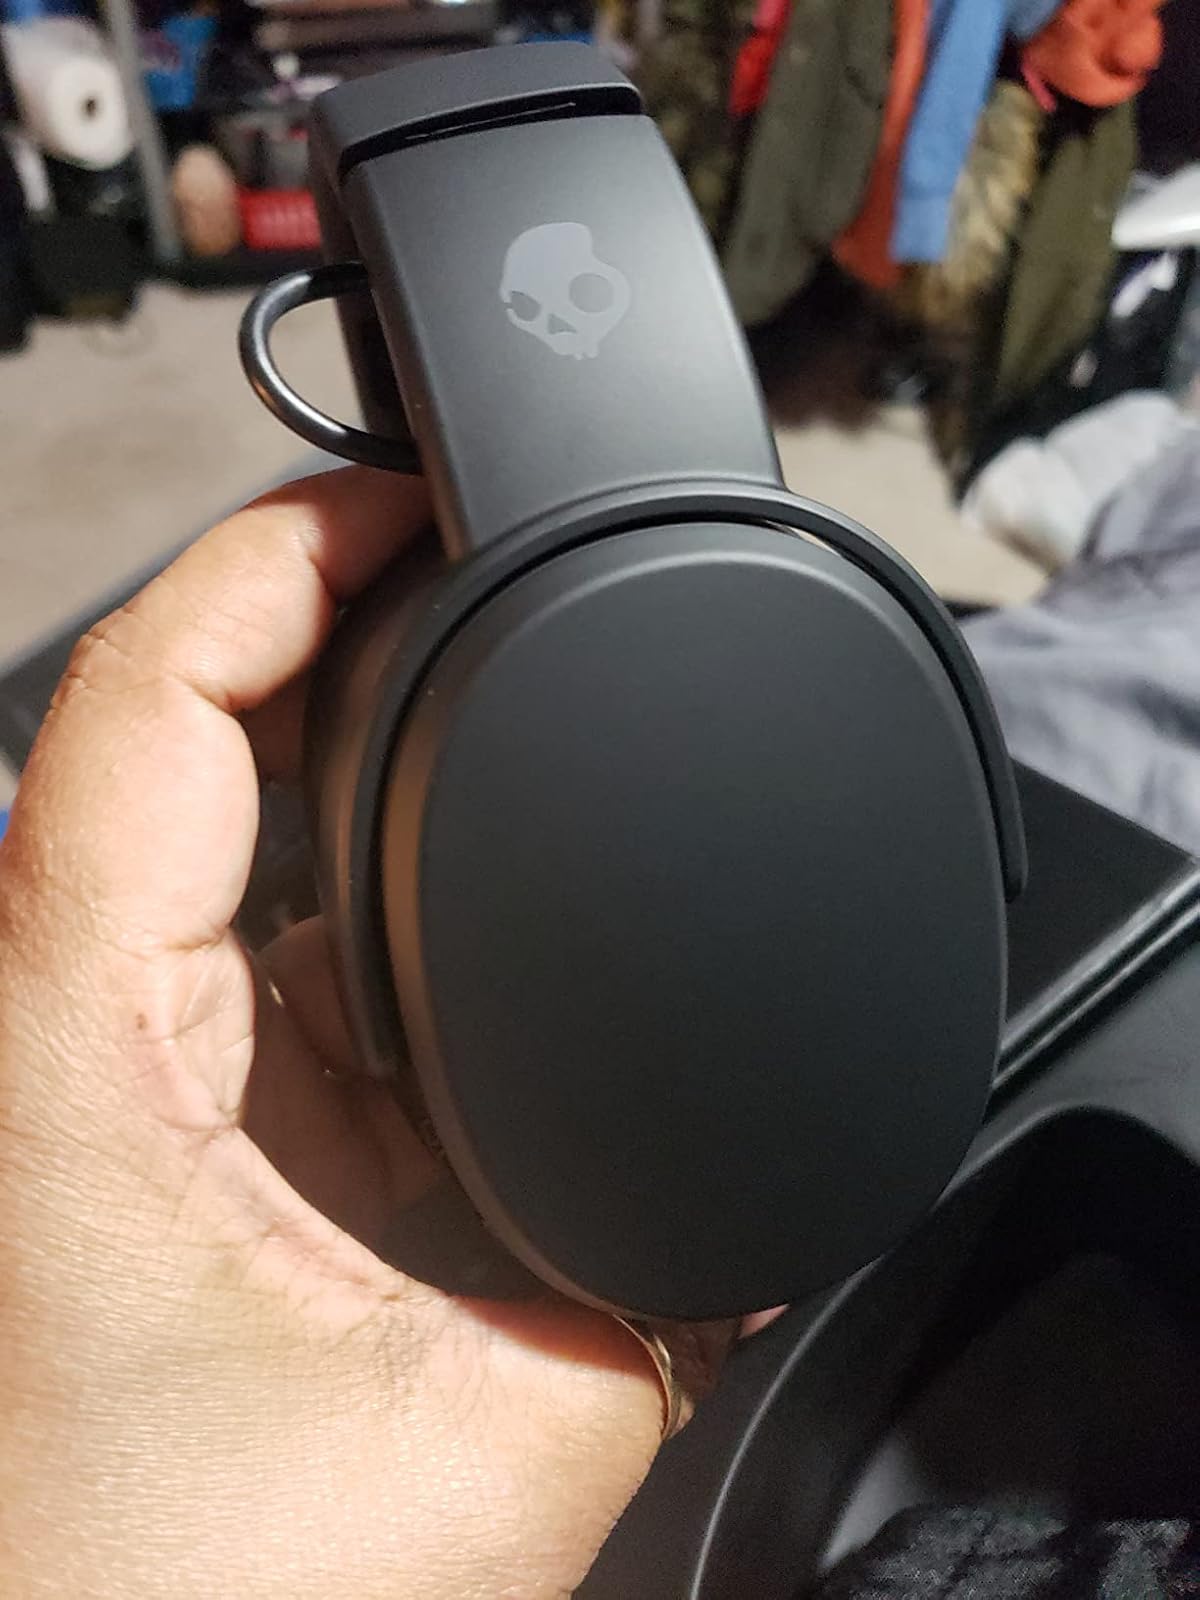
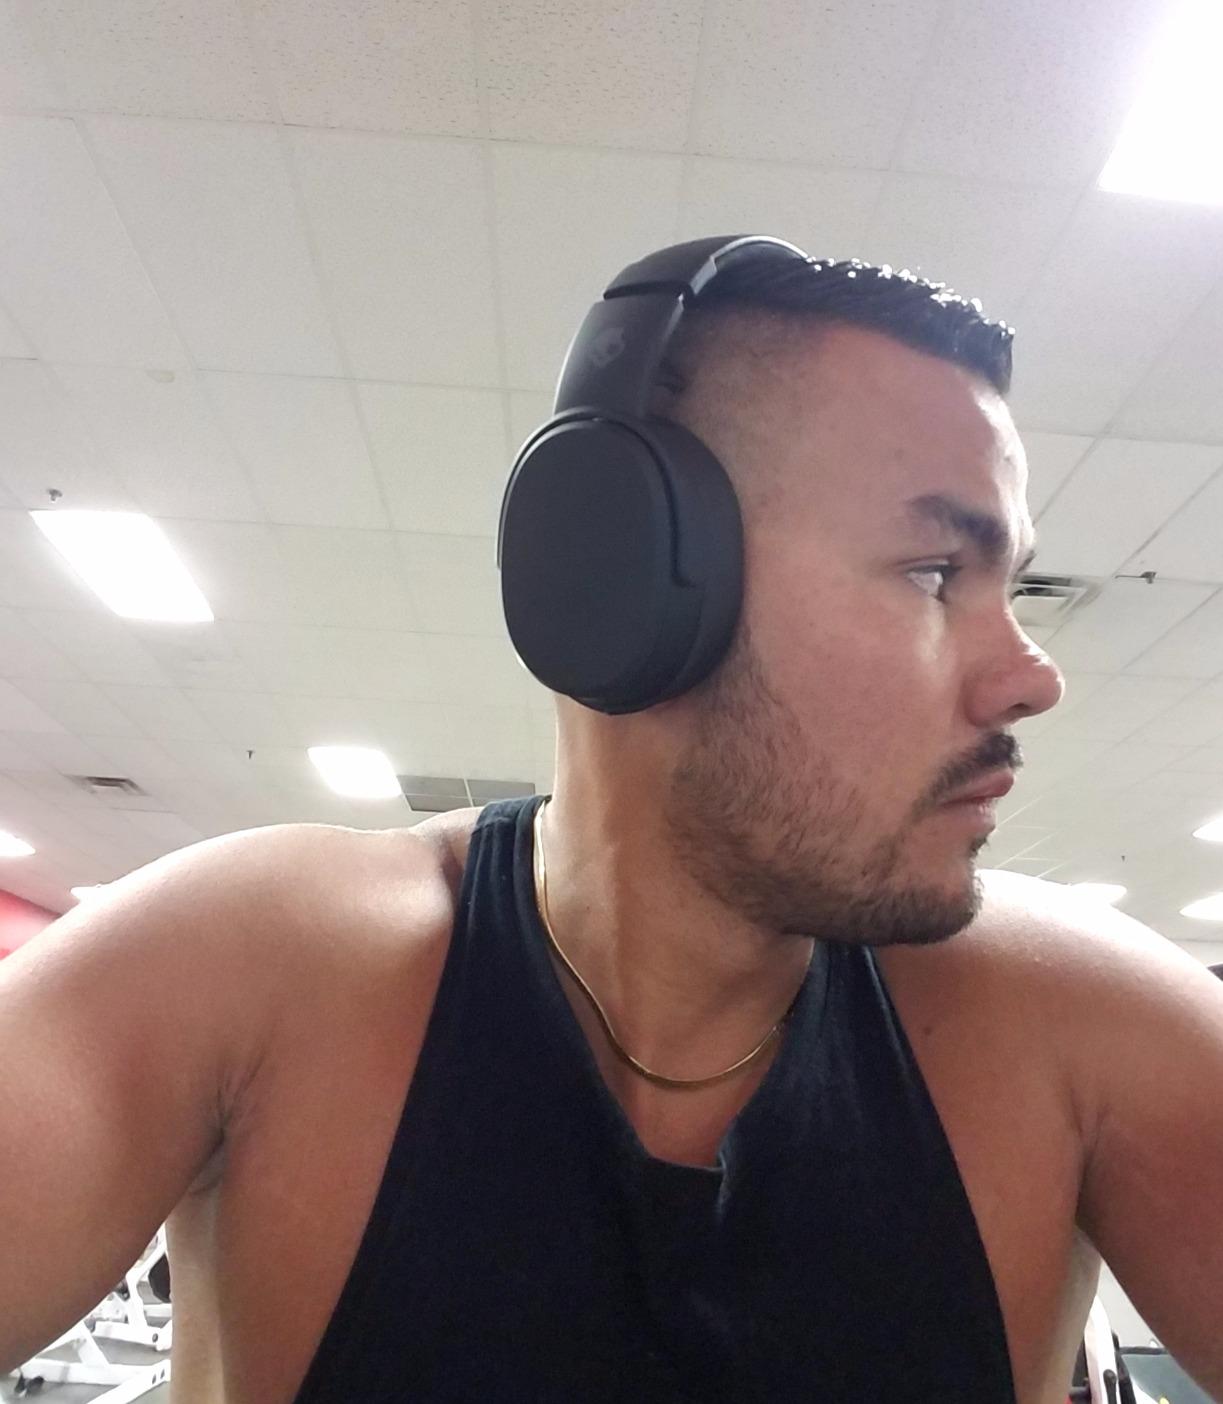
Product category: headphones
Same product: yes